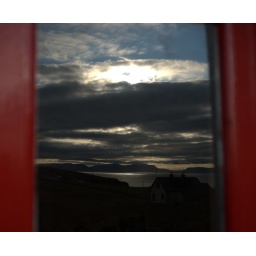
reflections in door glass morning muckross kilcar co donegal 22/11/10